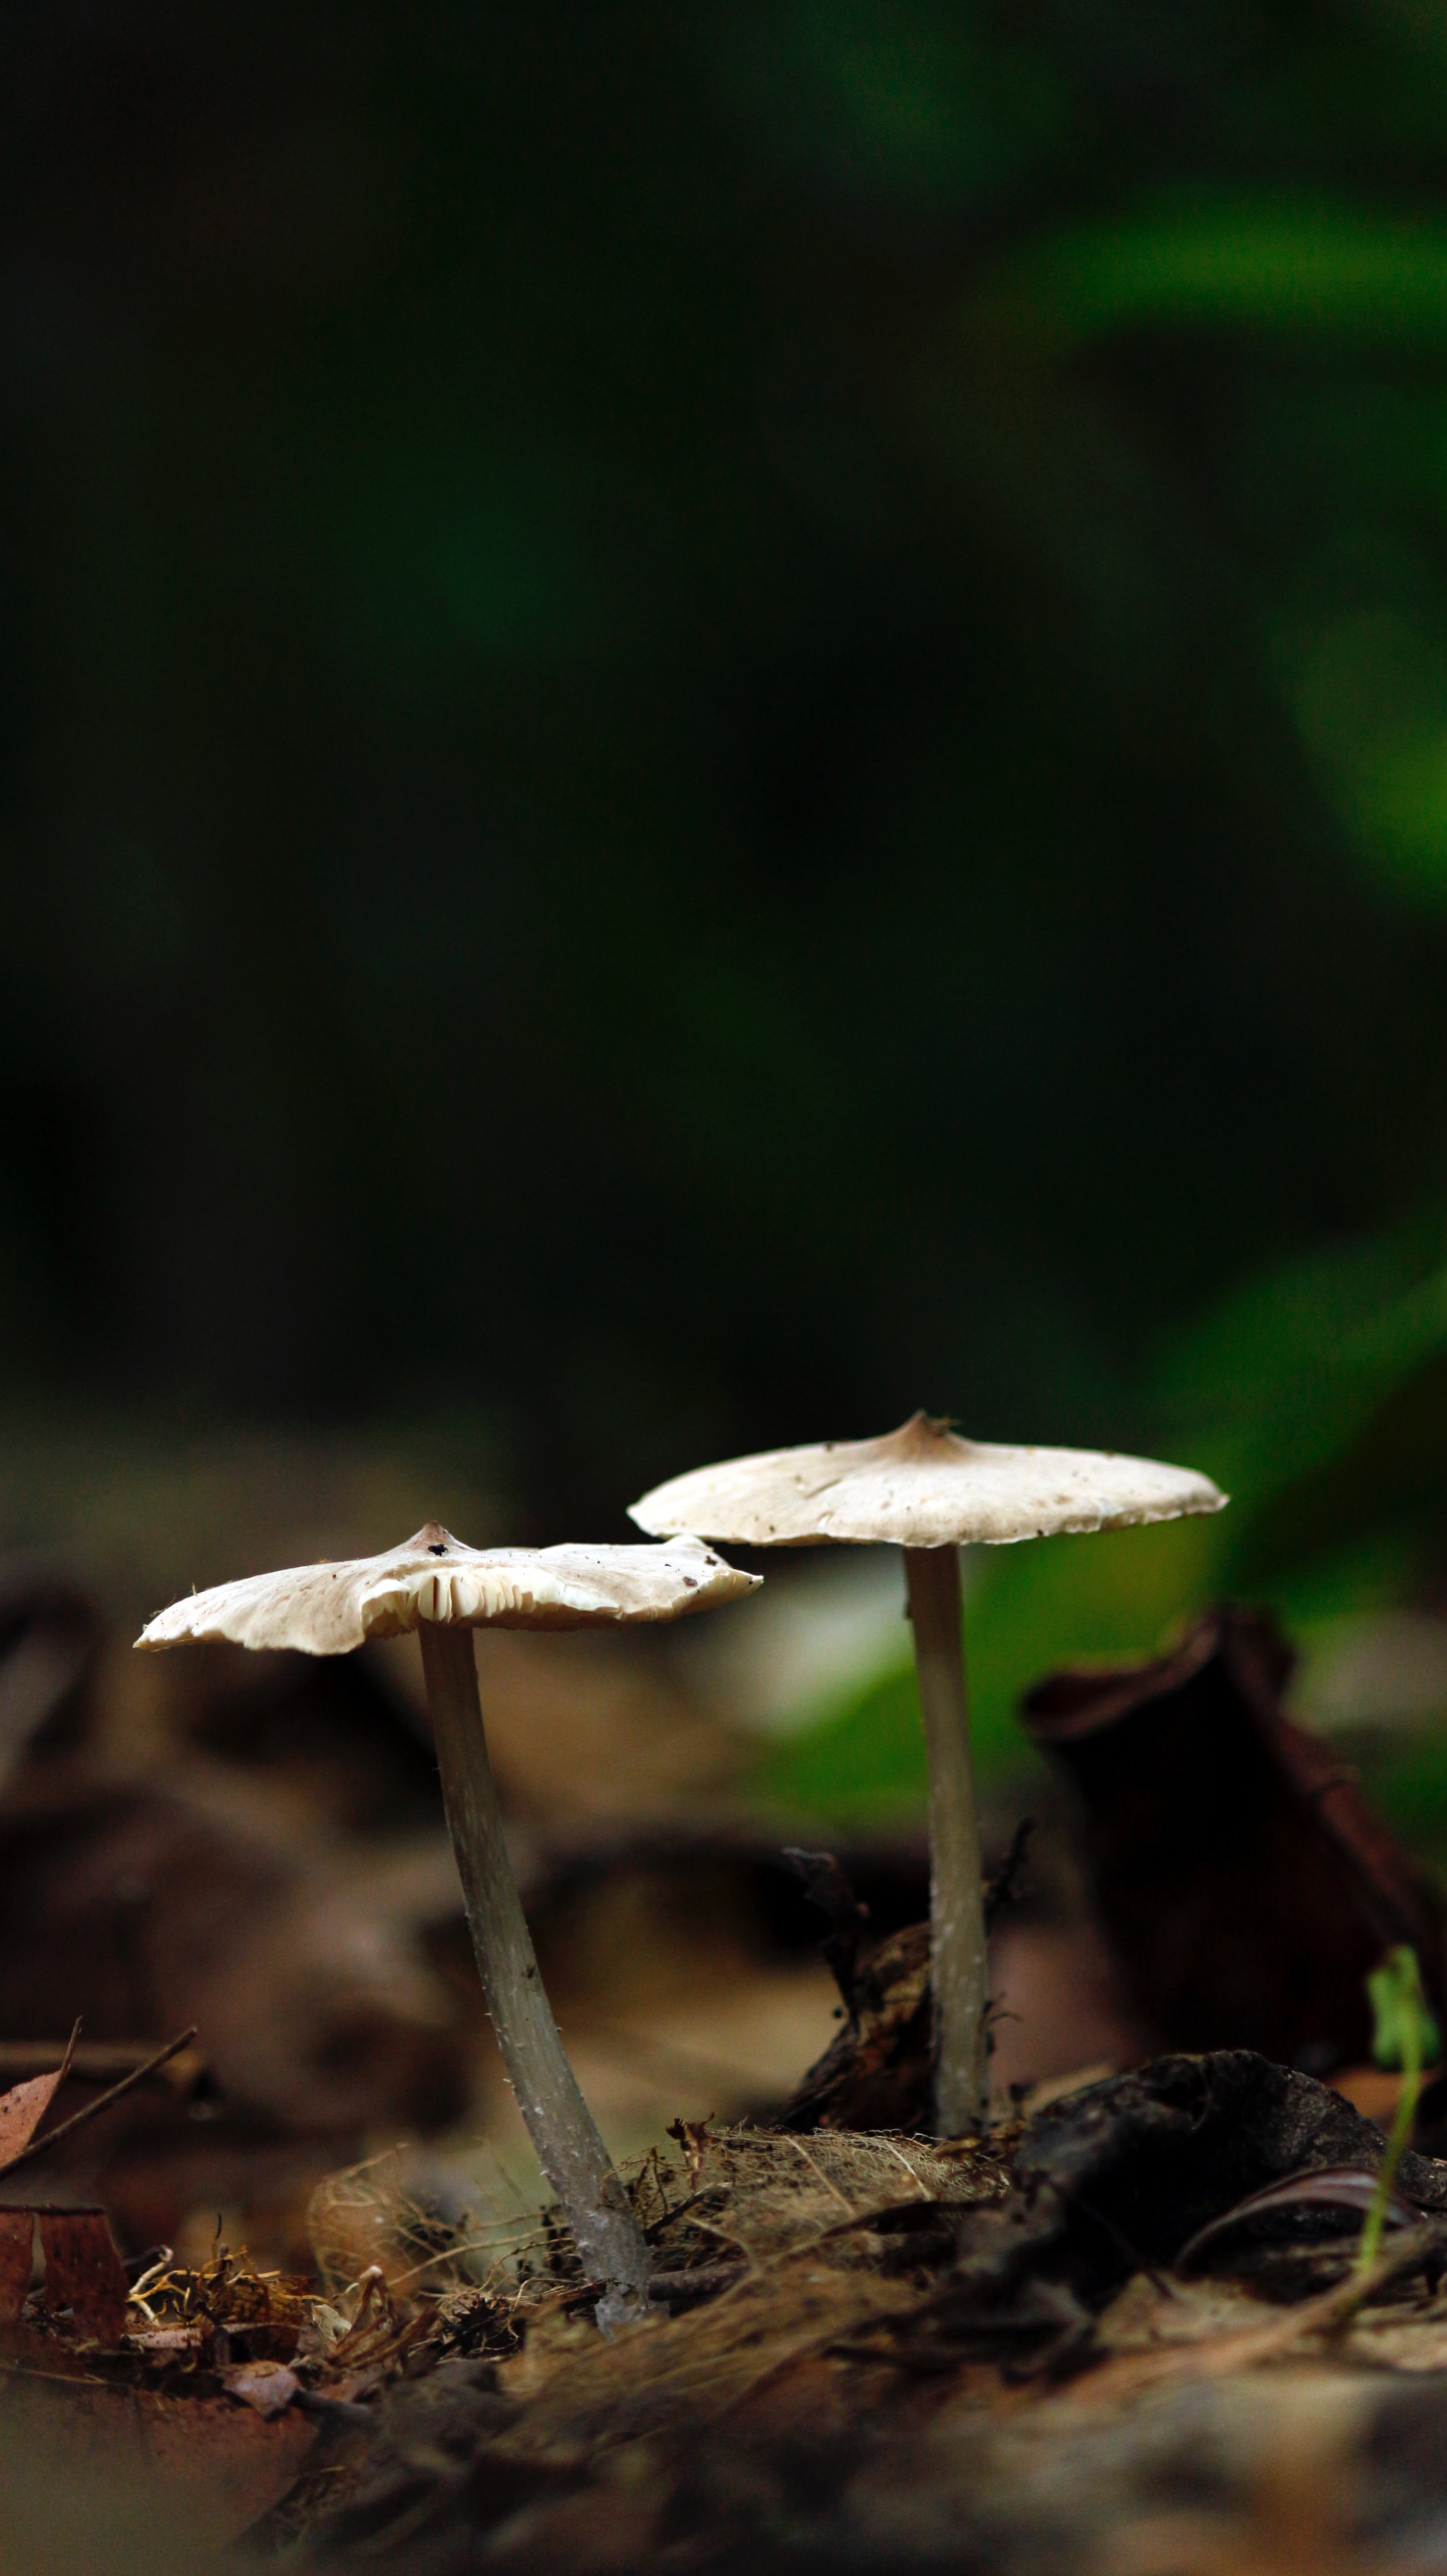
mushroom, nature, agaricaceae, green, medicinal mushroom, fungus, natural landscape, leaf, agaricomycetes, natural environment, biome, edible mushroom, soil, terrestrial plant, organism, plant stem, agaricus, champignon mushroom, plant, forest, tree, photography, wildlife, oyster mushroom, agaric, macro photography, wood, still life photography, woodland, trunk